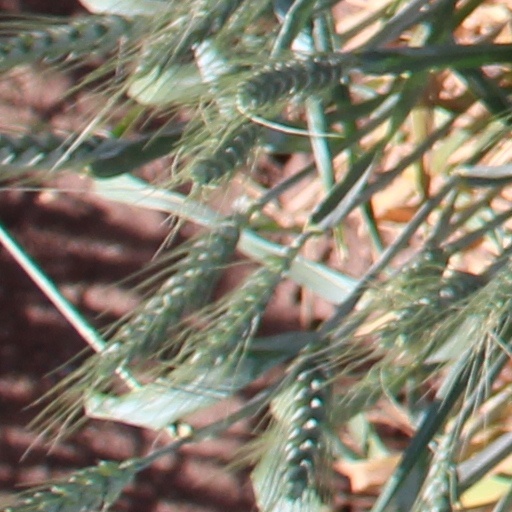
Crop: wheat